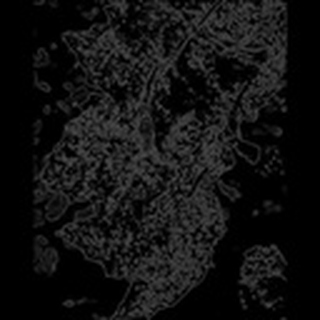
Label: cotton_powdery_mildew